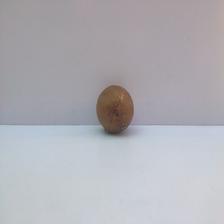
Size: Spoiled